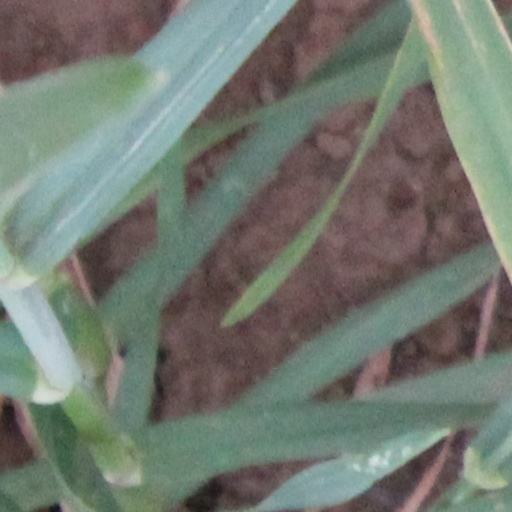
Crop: wheat